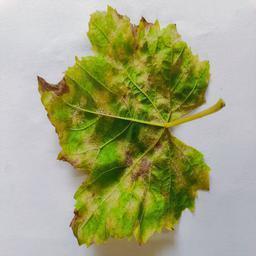
Label: Downy Mildew